Henry Paget, 5th Marquess of Anglesey

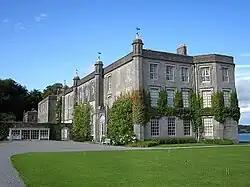
Plas Newydd, Lord Anglesey's country house on Anglesey

Paget was the eldest son of the 4th Marquess by his father's second wife, Blanche Mary Boyd. However, a rumour persisted that his biological father was the French actor Benoît-Constant Coquelin. This gained some currency, according to some sources, after the death of his mother in 1877, when he was two years old; it was claimed that Paget was raised by Coquelin's sister-in-law in Paris until he was eight. That story seems to have been a confusion of facts. The sister-in-law, née Edith Marion Boyd, was the 4th Marquess's aunt, one of his mother's sisters, and she did not wed Coquelin's brother Gustave until 1891. His stepmother from 1880 was an American, Mary "Minna" Livingston King, the widow of the Hon. Henry Wodehouse.